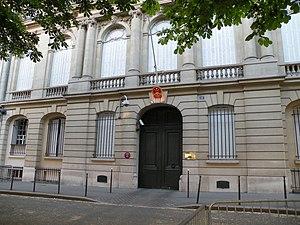
Ambassade de Chine en France, 11 avenue George-V, Paris
L’avenue George-V est une avenue parisiennedu 8ᵉ arrondissement et plus précisément du quartier des Champs-Élysées longue de 730 mètres et large de 40 mètres.